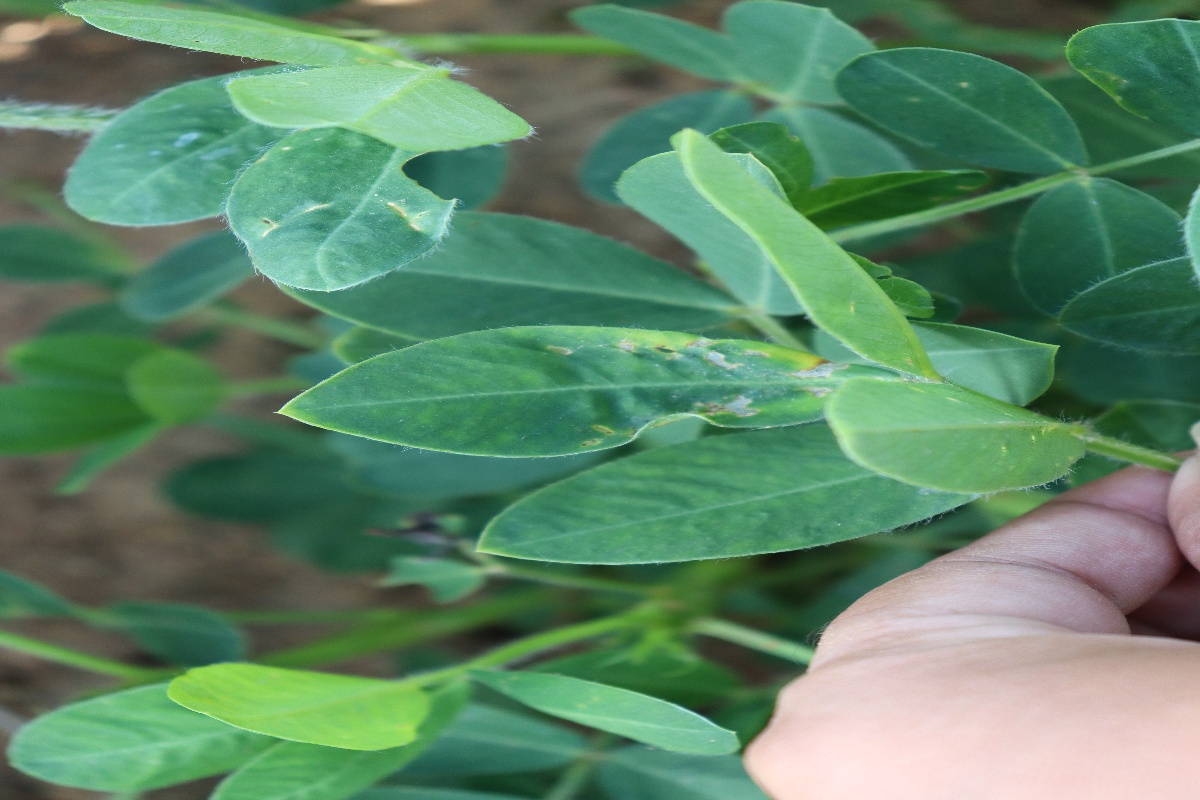
Label: early_leaf_spot